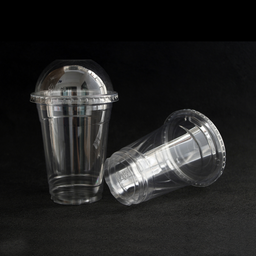
Label: plastic